Durham University Museum of Archaeology

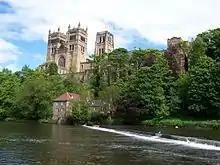
The Old Fulling Mill on the bank of the River Wear, home of the museum from 1833 to 1876 and 1975 to 2014

In 1833, the year the university opened, the Old Fulling Mill on the River Wear below Durham Cathedral became the university museum. It was the second university museum in England to be open to the public. In 1876 it moved to Bishop Cosin's Almshouses on Palace Green. The early collection included a large number of natural history specimens, including "an almost complete collection of British birds", many donated by Thomas Gisborne, along with Roman artefacts from Binchester. In 1892, "The Antiquary" praised the Binchester collection as being "of first-class archaeological value" but concluded that overall "their museum reflects no credit on the University of Durham".